Halo 4

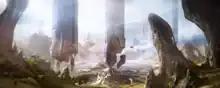
A piece of concept art showing the gravity-defying architecture and scenery of the Forerunner planet, Requiem

The senior art director for "Halo 4" is Kenneth Scott; he described the visual style of "Halo 4" as being more ingrained in the expanded universe fiction, and more "mature" than before. With the game's increased focus on the Forerunners, the artists invested heavily into the look and feel of Forerunner technology. The game also features more diversity in Forerunner structures, including fully active Forerunner technology as opposed to the mostly inert and abandoned structures seen in the earlier games. The majority of the game is lit statically using lightmaps; this allowed the art team to achieve realistic lighting effects with full global illumination and ambient occlusion. Image-based lighting is also used to ground scenes and make everything fit together better.